Zhou Xinfang

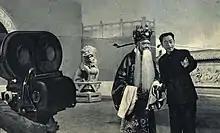
Zhou Xinfang and film director Ying Yunwei in 1962.

Between 1958 and 1963, "new historical drama" became a prominent form of theatre in China, and such drama was often used for indirect critique of contemporary politics. In 1959, Zhou was asked to write a play for the 10th anniversary celebration in Shanghai of the founding of the People's Republic of China. The story would be about Hai Rui, a Ming Dynasty official noted for his integrity but was dismissed from office for criticizing the Jiajing Emperor. Zhou wrote the play "Hai Rui Submits His Memorial" (海瑞上疏, "Hai Rui Shangshu") with Xu Siyan, and the play was performed by the Shanghai Peking Opera Troupe.